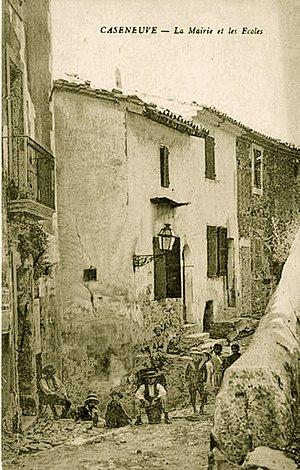
Mairie et écoles à Caseneuve au début du XXe siècle
Caseneuve est une commune française, située dans le département de Vaucluse en région Provence-Alpes-Côte d'Azur.